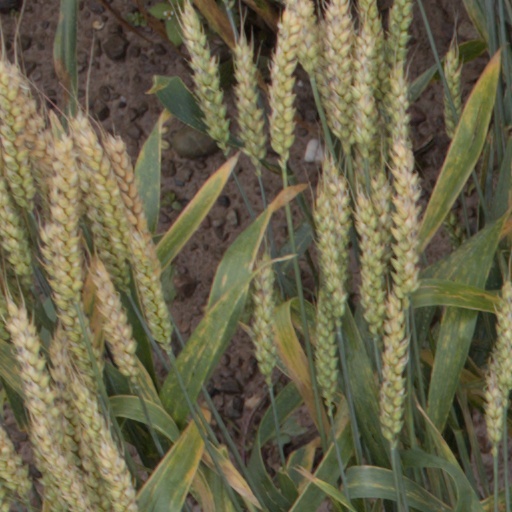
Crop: wheat